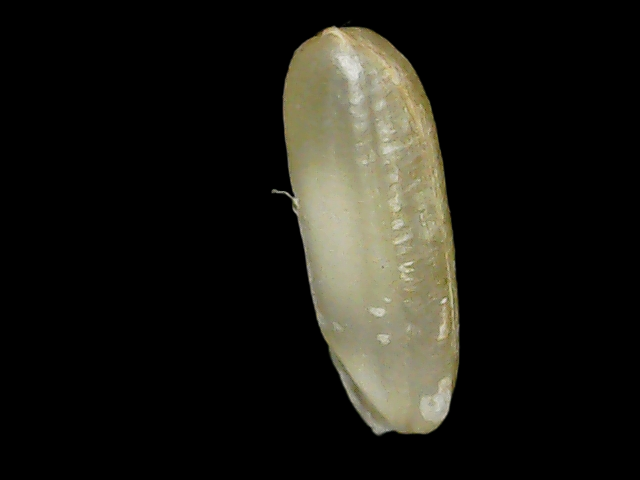
Rice variety: Binadhan21